Lepus cornutus

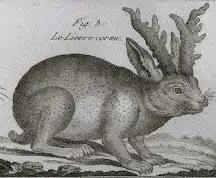
Lepus cornutus (labeled in French "Lièvre cornu"), as depicted in the 1789 "Tableau Encyclopedique et Methodique" by Pierre Joseph Bonnaterre

In folklore, the lepus cornutus or horned hare is a type of hare or rabbit that in the 16th, 17th and 18th centuries was believed to exist, but is now considered to be fictional.